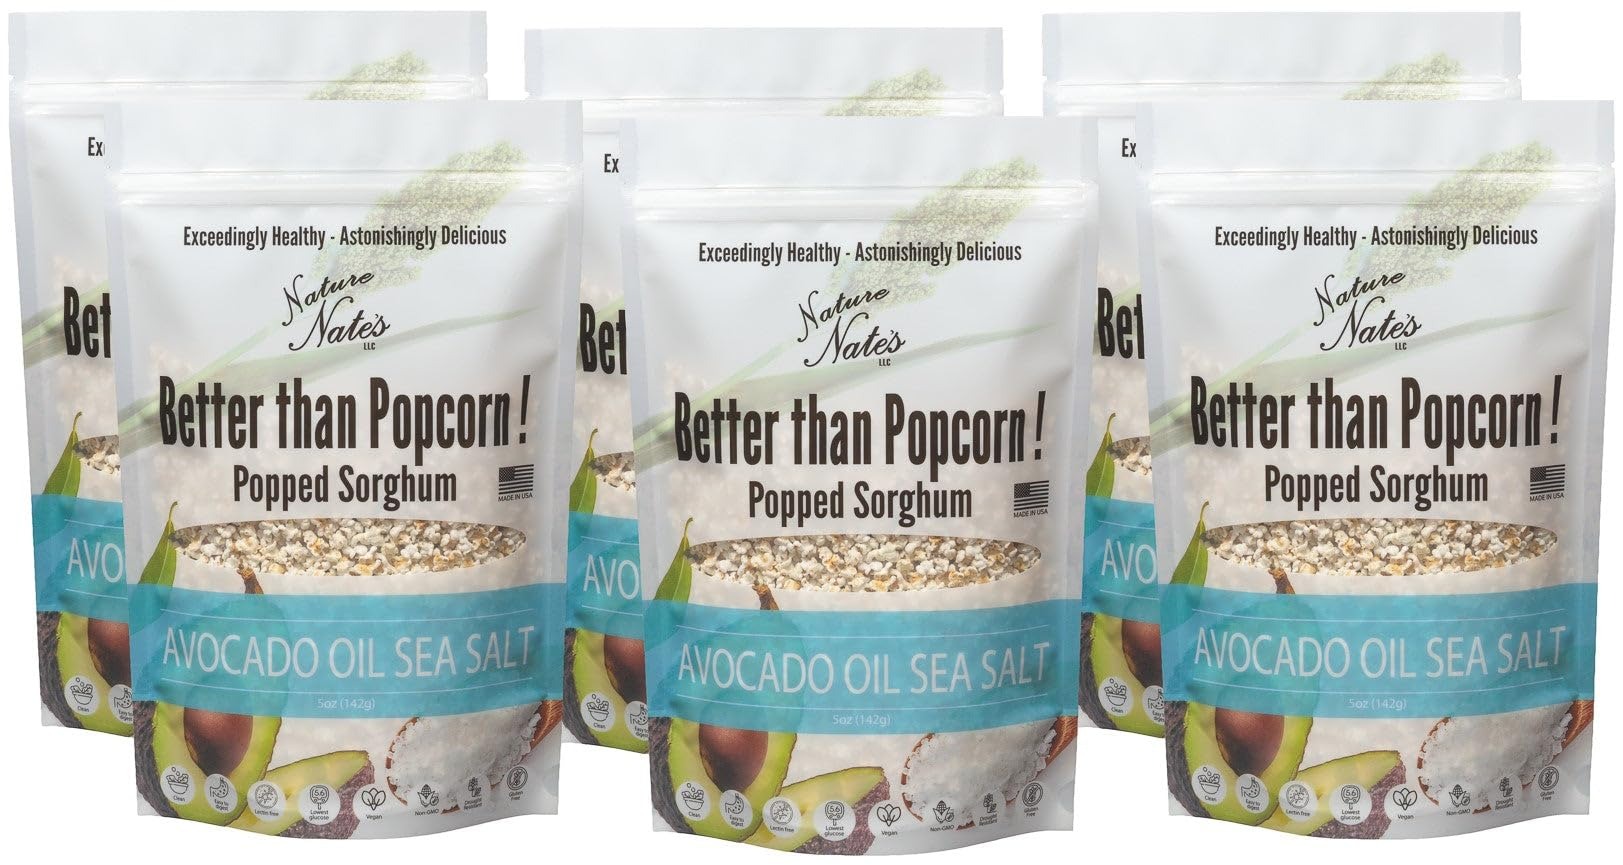
Item Name: Nature Nate’s Popped Sorghum, Avocado Oil Sea Salt - Organic Sorghum, Keto & Gluten Free, Healthy Snacks, Better Than Popcorn, Made in USA - 5 Ounce (Pack of 6)
Bullet Point 1: BETTER THAN POPCORN - Exceedingly Healthy Organic Sorghum Popped in a Variety of Oils with Astonishingly Delicious Flavors Including Sea Salt, Brown Butter Caramel, Organic Coconut Oil, and More
Bullet Point 2: ALLERGEN FRIENDLY - Top 12 Non-Allergen Food Making it a Healthy Snack for Keto, Vegan, Gluten Free, or Anyone Who has Digestive Issues with Corn. Sorghum is an Ancient Grain and is the Fifth Most Consumed Food in the World
Bullet Point 3: CLEAN INGREDIENTS - Non GMO, Low in Lectins, Lower Glycemic Index, No Additives, Preservatives, or “Natural Flavoring”. No Hulls Making it Easy to Digest and May Lower Cholesterol Levels
Bullet Point 4: DO IT YOURSELF - Save Money by Eating Some Freshly Popped Organic Sorghum by Popping it Yourself. You Can Choose How to Make it From a Stove Top, Microwave, or Air Popping Options
Bullet Point 5: OUR STORY - Handcrafted in True Artisan Fashion Using Only the Finest Natural Ingredients, Nature Nate’s is a Pacific Northwest Small Business Striving to Offer the Healthiest Snacks Around
Product Description: 6 pack of 5 oz packages of Sorghum popped with avocado oil and flavored with sea salt.
Value: 30.0
Unit: Ounce

Price: 24